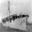
Label: ship